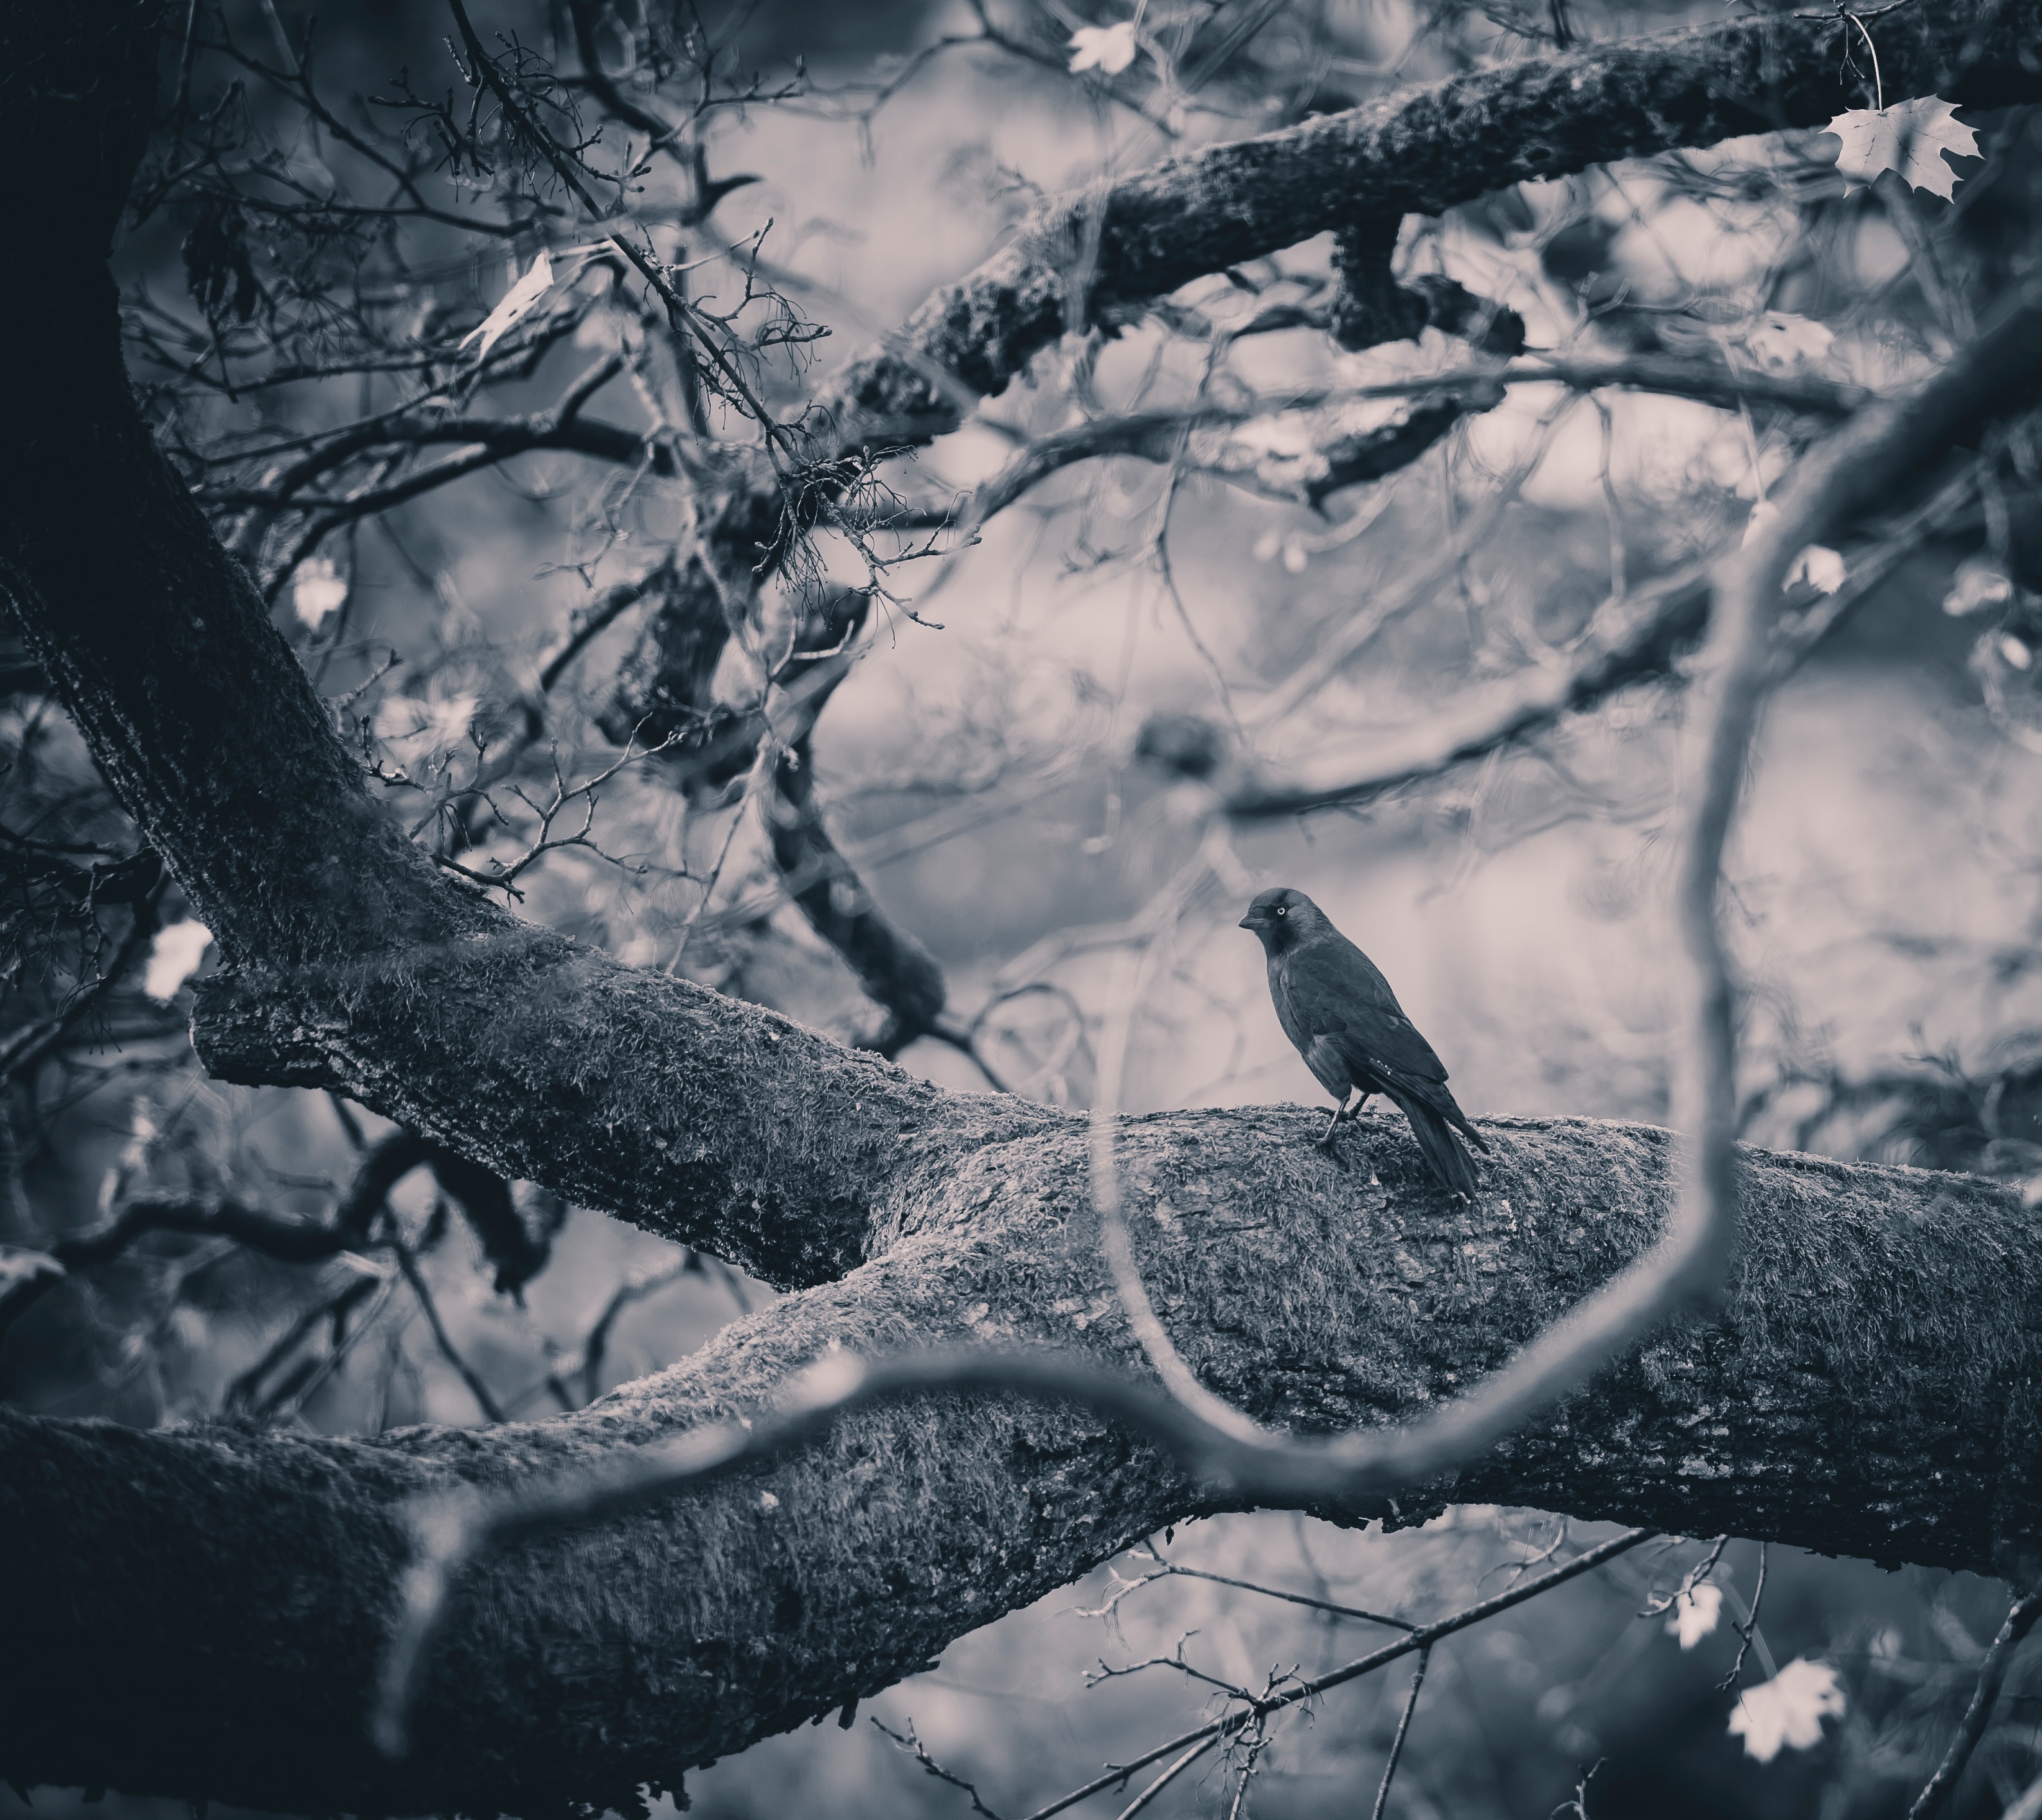
tree, water, nature, branch, snow, winter, black and white, white, photography, leaf, flower, frost, ice, reflection, weather, darkness, black, monochrome, season, freezing, monochrome photography, bird and black